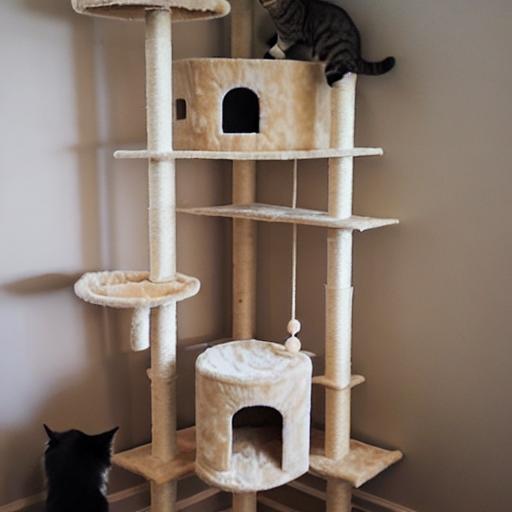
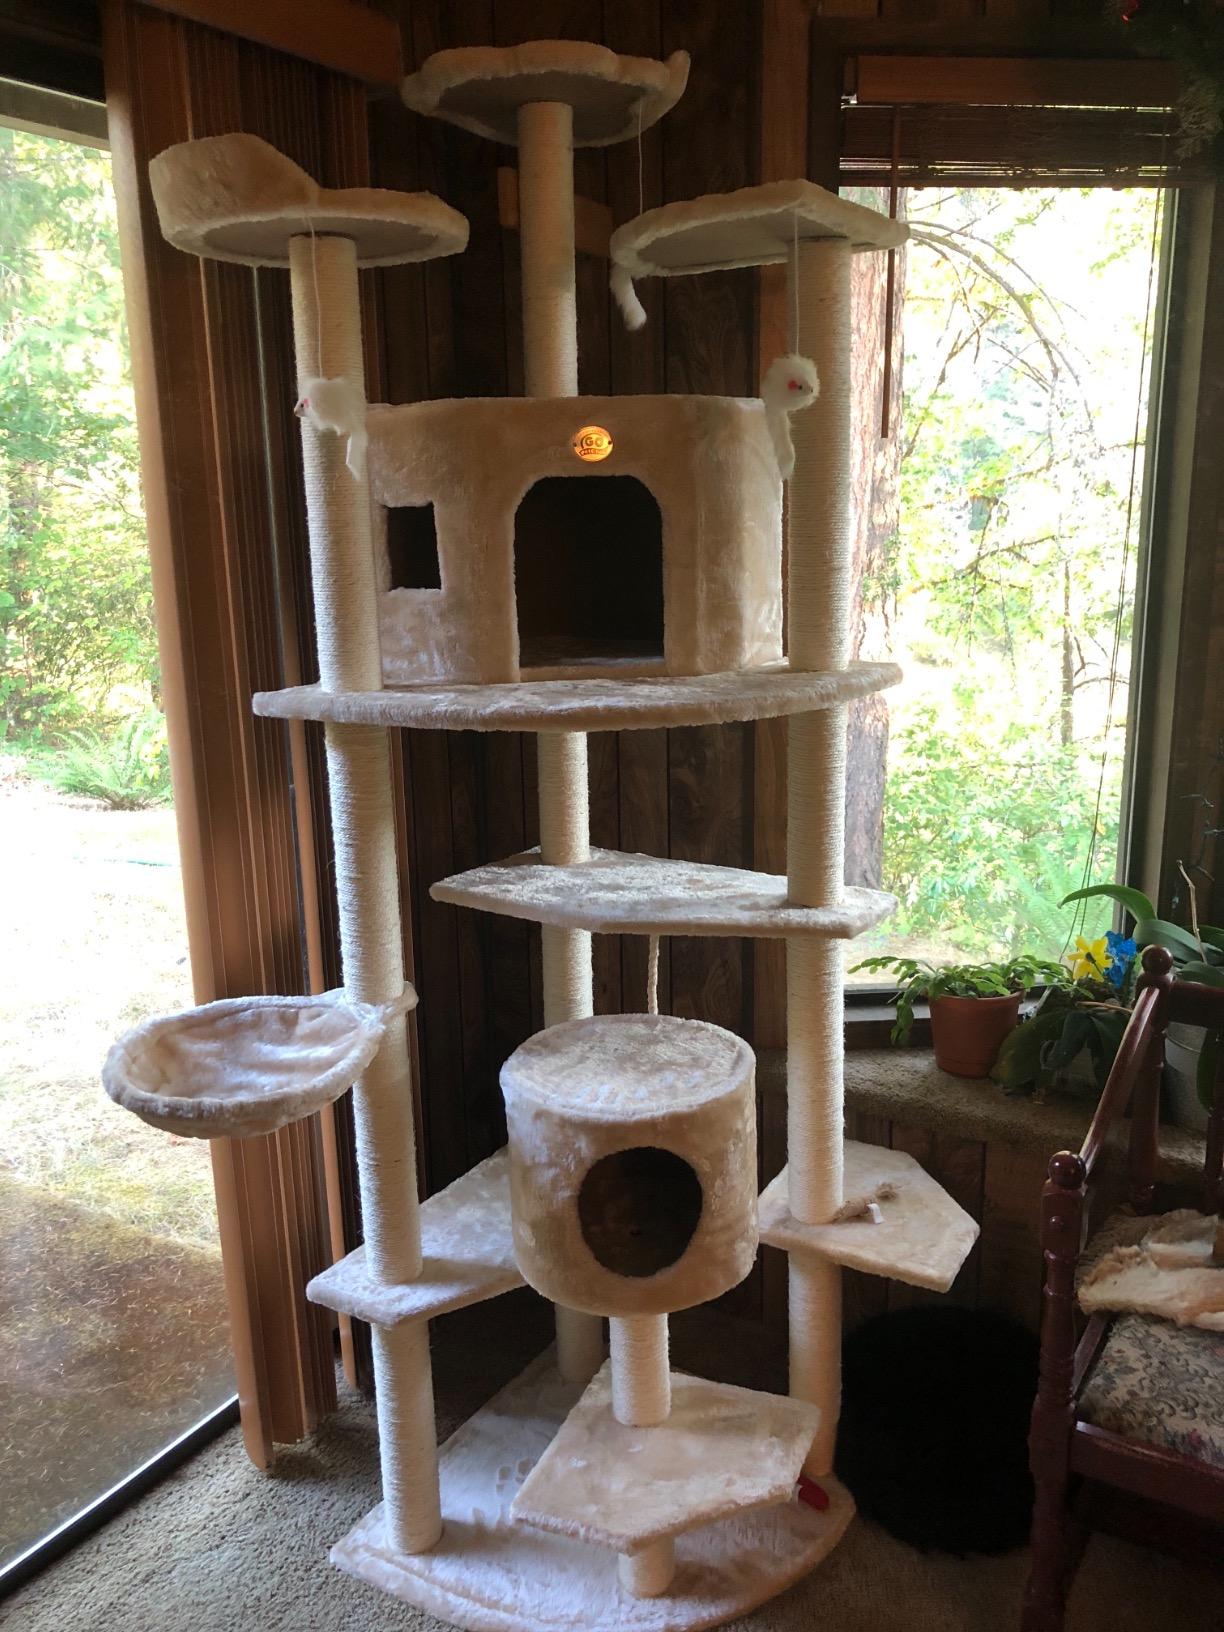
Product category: items_cat tree
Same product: no